Black armband protest

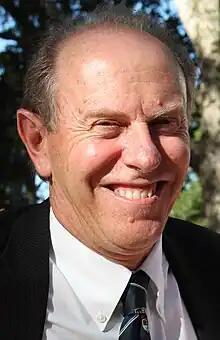
Headshot of David Coltart in a suit.

After Flower had decided to protest, he decided that he wanted Olonga to partner him in the protest, as "one white Zimbabwean and one black one operating together gave the message the most eloquent balance." Olonga was the first black, and the youngest ever, cricketer to play for Zimbabwe. They met up in a news café in Harare to plan the protest, originally considering withdrawing from the World Cup, but later deciding to protest instead. The pair spoke with lawyer David Coltart, a founding member of the Movement for Democratic Change. Coltart suggested wearing black armbands, and helped word the statement in a non-incriminating way.